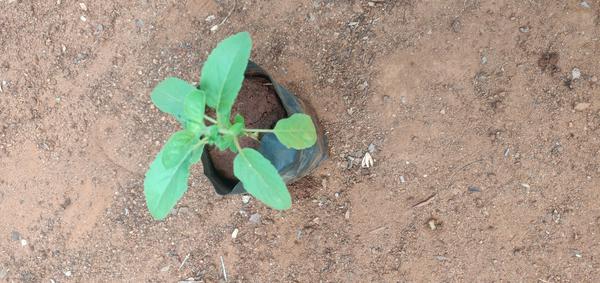
Plant: Tulasi